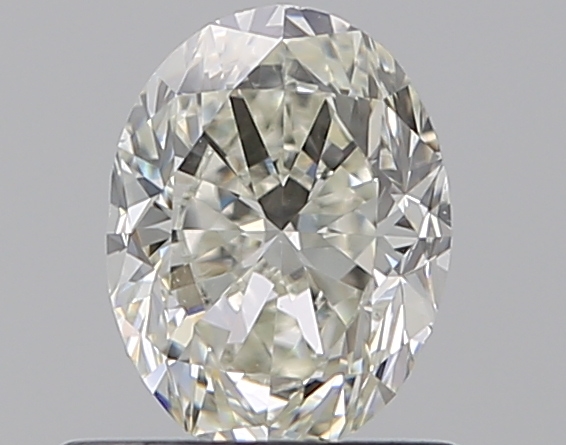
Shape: oval
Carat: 0.7
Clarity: VS1
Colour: J
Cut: GD
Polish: EX
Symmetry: VG
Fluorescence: F
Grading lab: GIA
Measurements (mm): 6.35 x 4.8 x 3.27